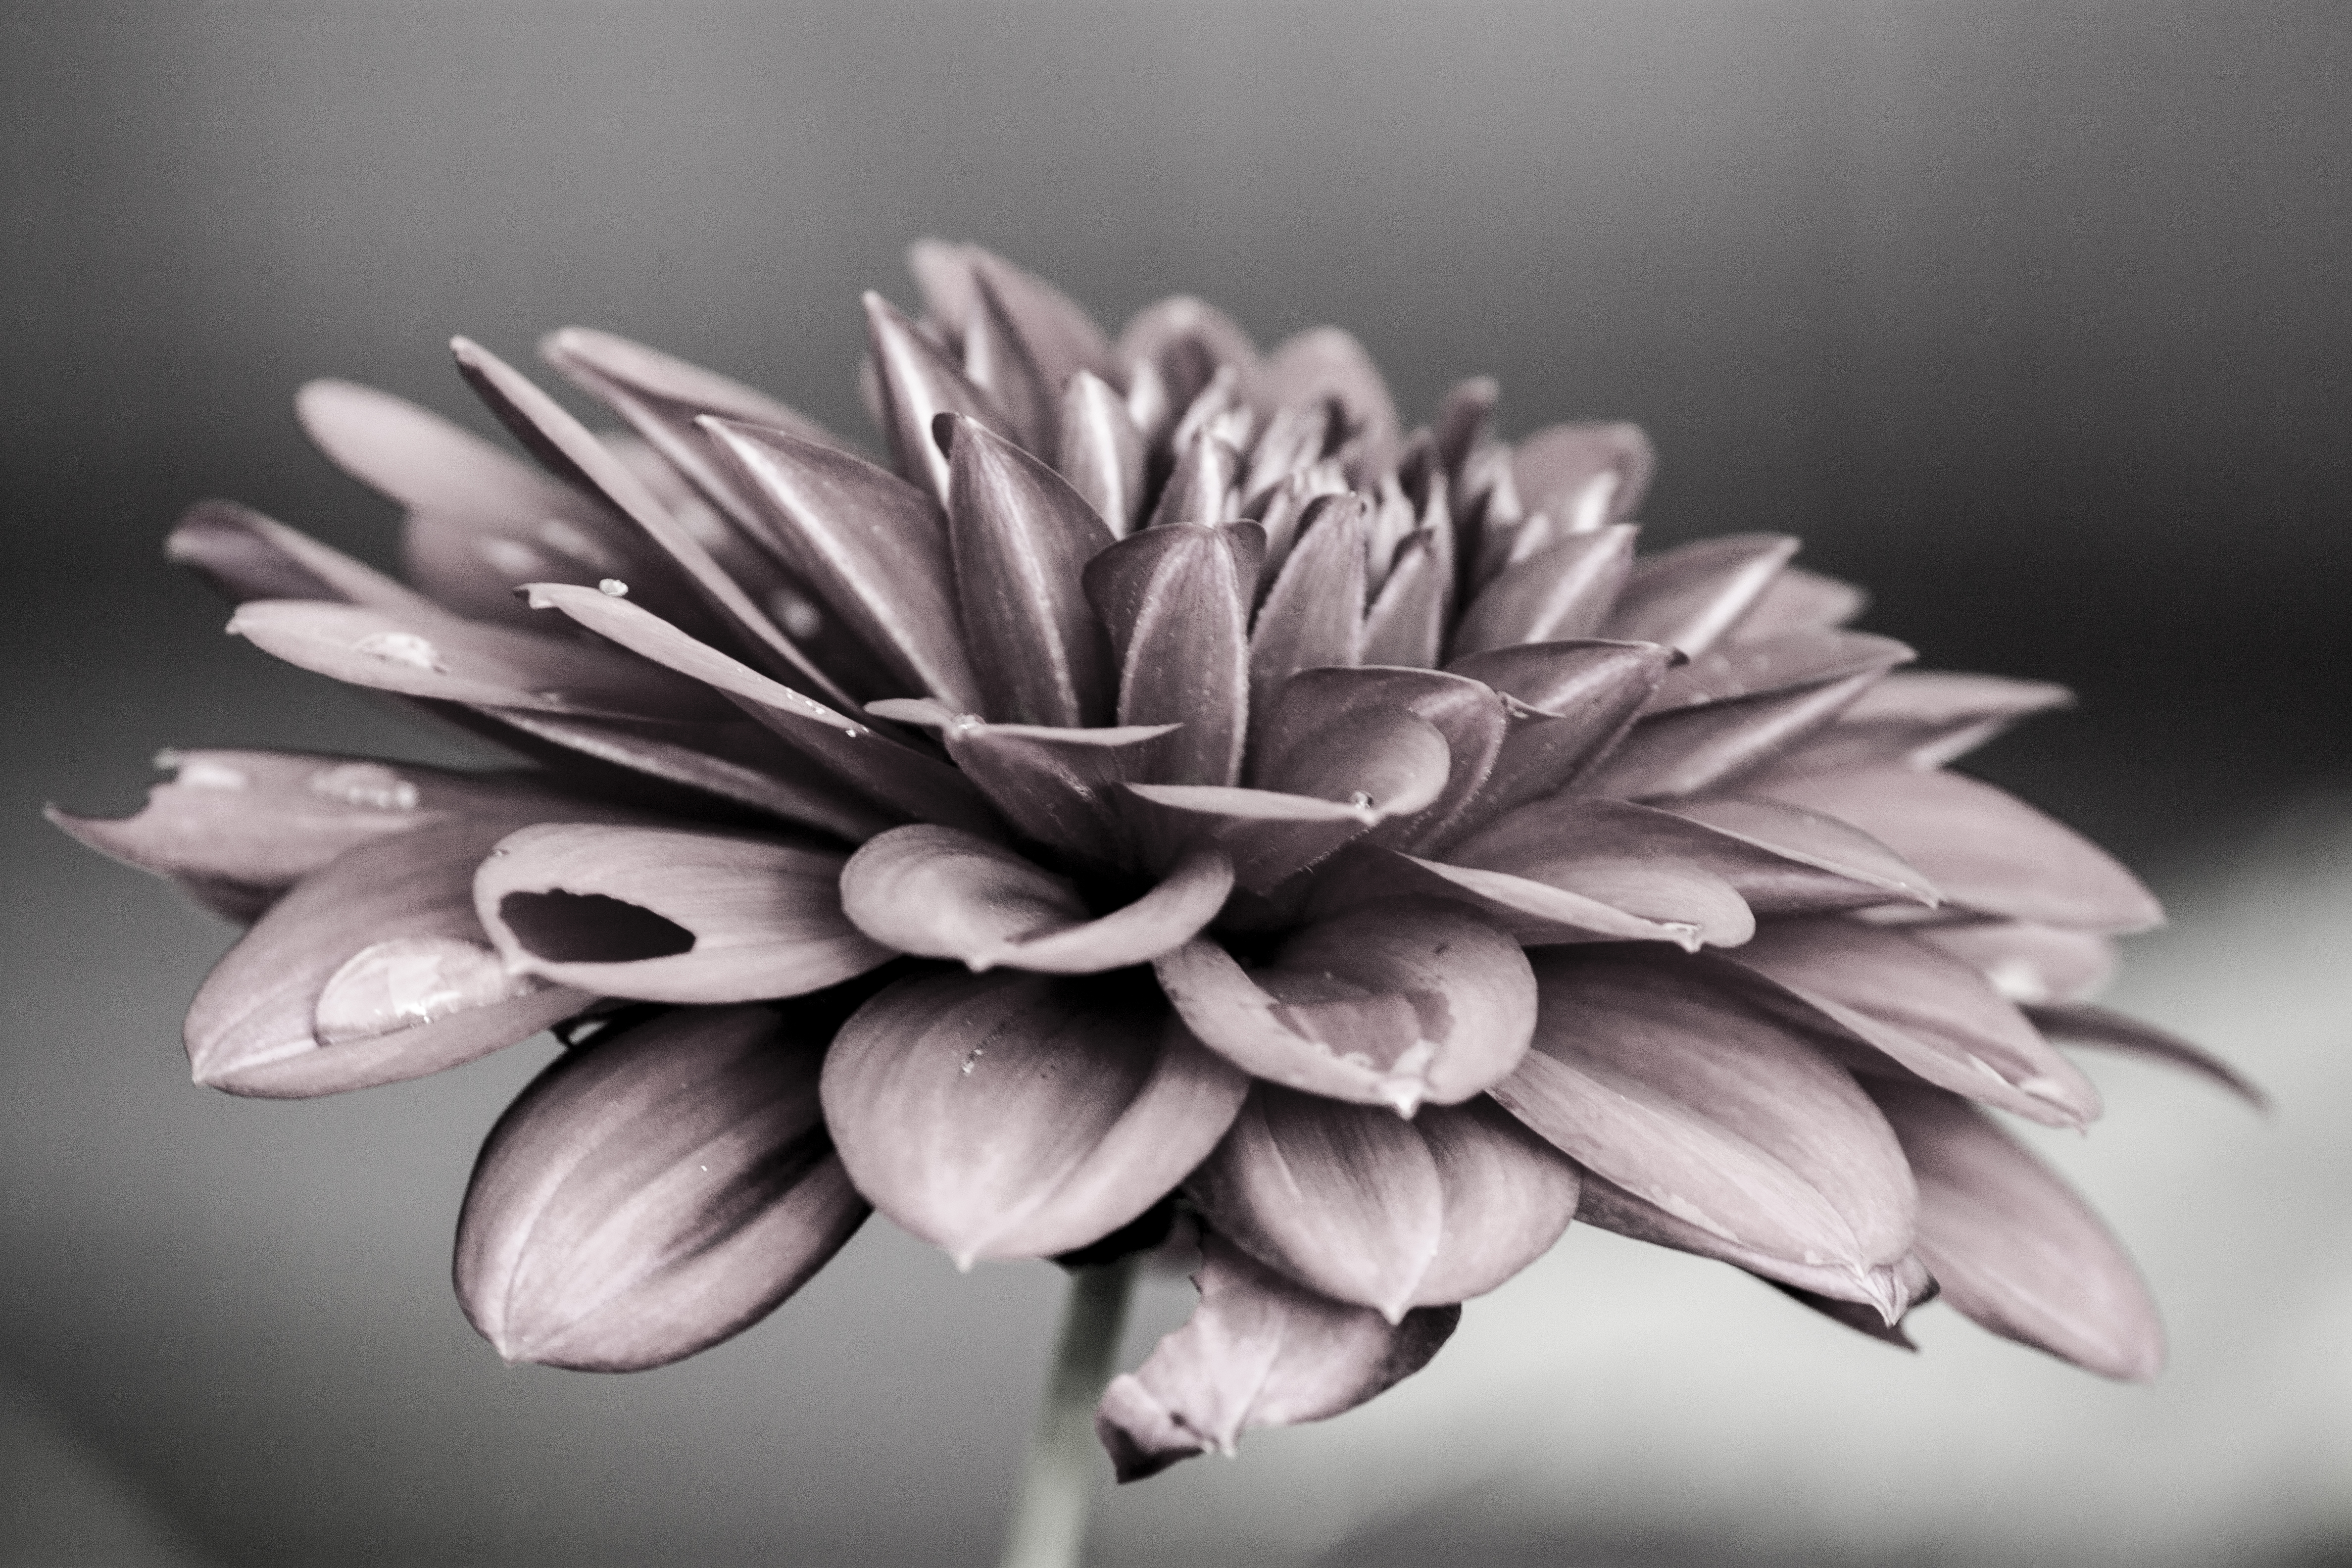
black and white, plant, white, photography, flower, petal, botany, monochrome, flora, close up, uk, floristry, peterborough, macro photography, flowering plant, daisy family, still life photography, monochrome photography, land plant